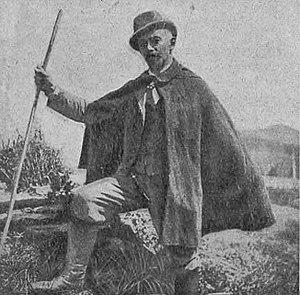
Ignaz von Szyszyłowicz, également connu sous le nom 'Ignacy Szyszyłowicz', est un botaniste polonais né à Granica. Il a contribué à la partie III.6 de Caryocaraceae, marcgraviaceae, théacées, strasburgeriaceae et aux travaux d'Engler et Karl Prantl pour Die natürlichen Pflanzenfamilien.